Kopi Kade

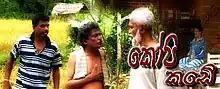

Kopi Kade ("Coffee Shop") (Sinhala:කෝපි කඩේ) is a Sri Lankan comedy-drama television series broadcast on the Independent Television Network. "Kopi Kade" is the most popular program at its time-slot, according to Survey Research Lanka. The 1,500th uninterrupted weekly episode was broadcast on January 17, 2017.